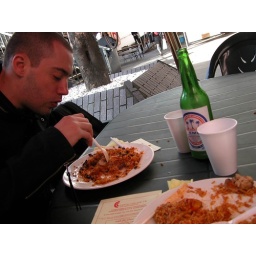
around elephant and castle